List of railway lines in Pakistan

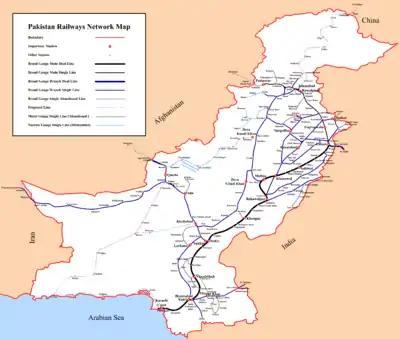
Pakistan railways map

This is a list of Railway lines in Pakistan. The lines and the stations are owned and operated by Pakistan Railways. Rail lines in Pakistan are divided into main lines and branch lines.